Evangelical Synod of North America

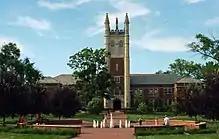
Eden Seminary, founded for the education of ESNA ministers.

The German Evangelical Church Society of the West ("Der Deutsche Evangelische Kirchenverein des Westens") was founded on October 15, 1840, at "Deutsche Evangelische St. Johannes Gemeinde Zu Gravois Settlement Missouri". St. Johns Evangelical United Church of Christ (as it is known today) had been founded in 1838 by newly arrived German immigrants. They were living in a wilderness farming community a day's journey south of St. Louis. The small congregation built a church out of logs by hand on this hill. A memorial was erected in 1925 commemorating the founding of the Evangelical Synod of North America and still stands today in front of the church.